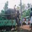
Label: elephant